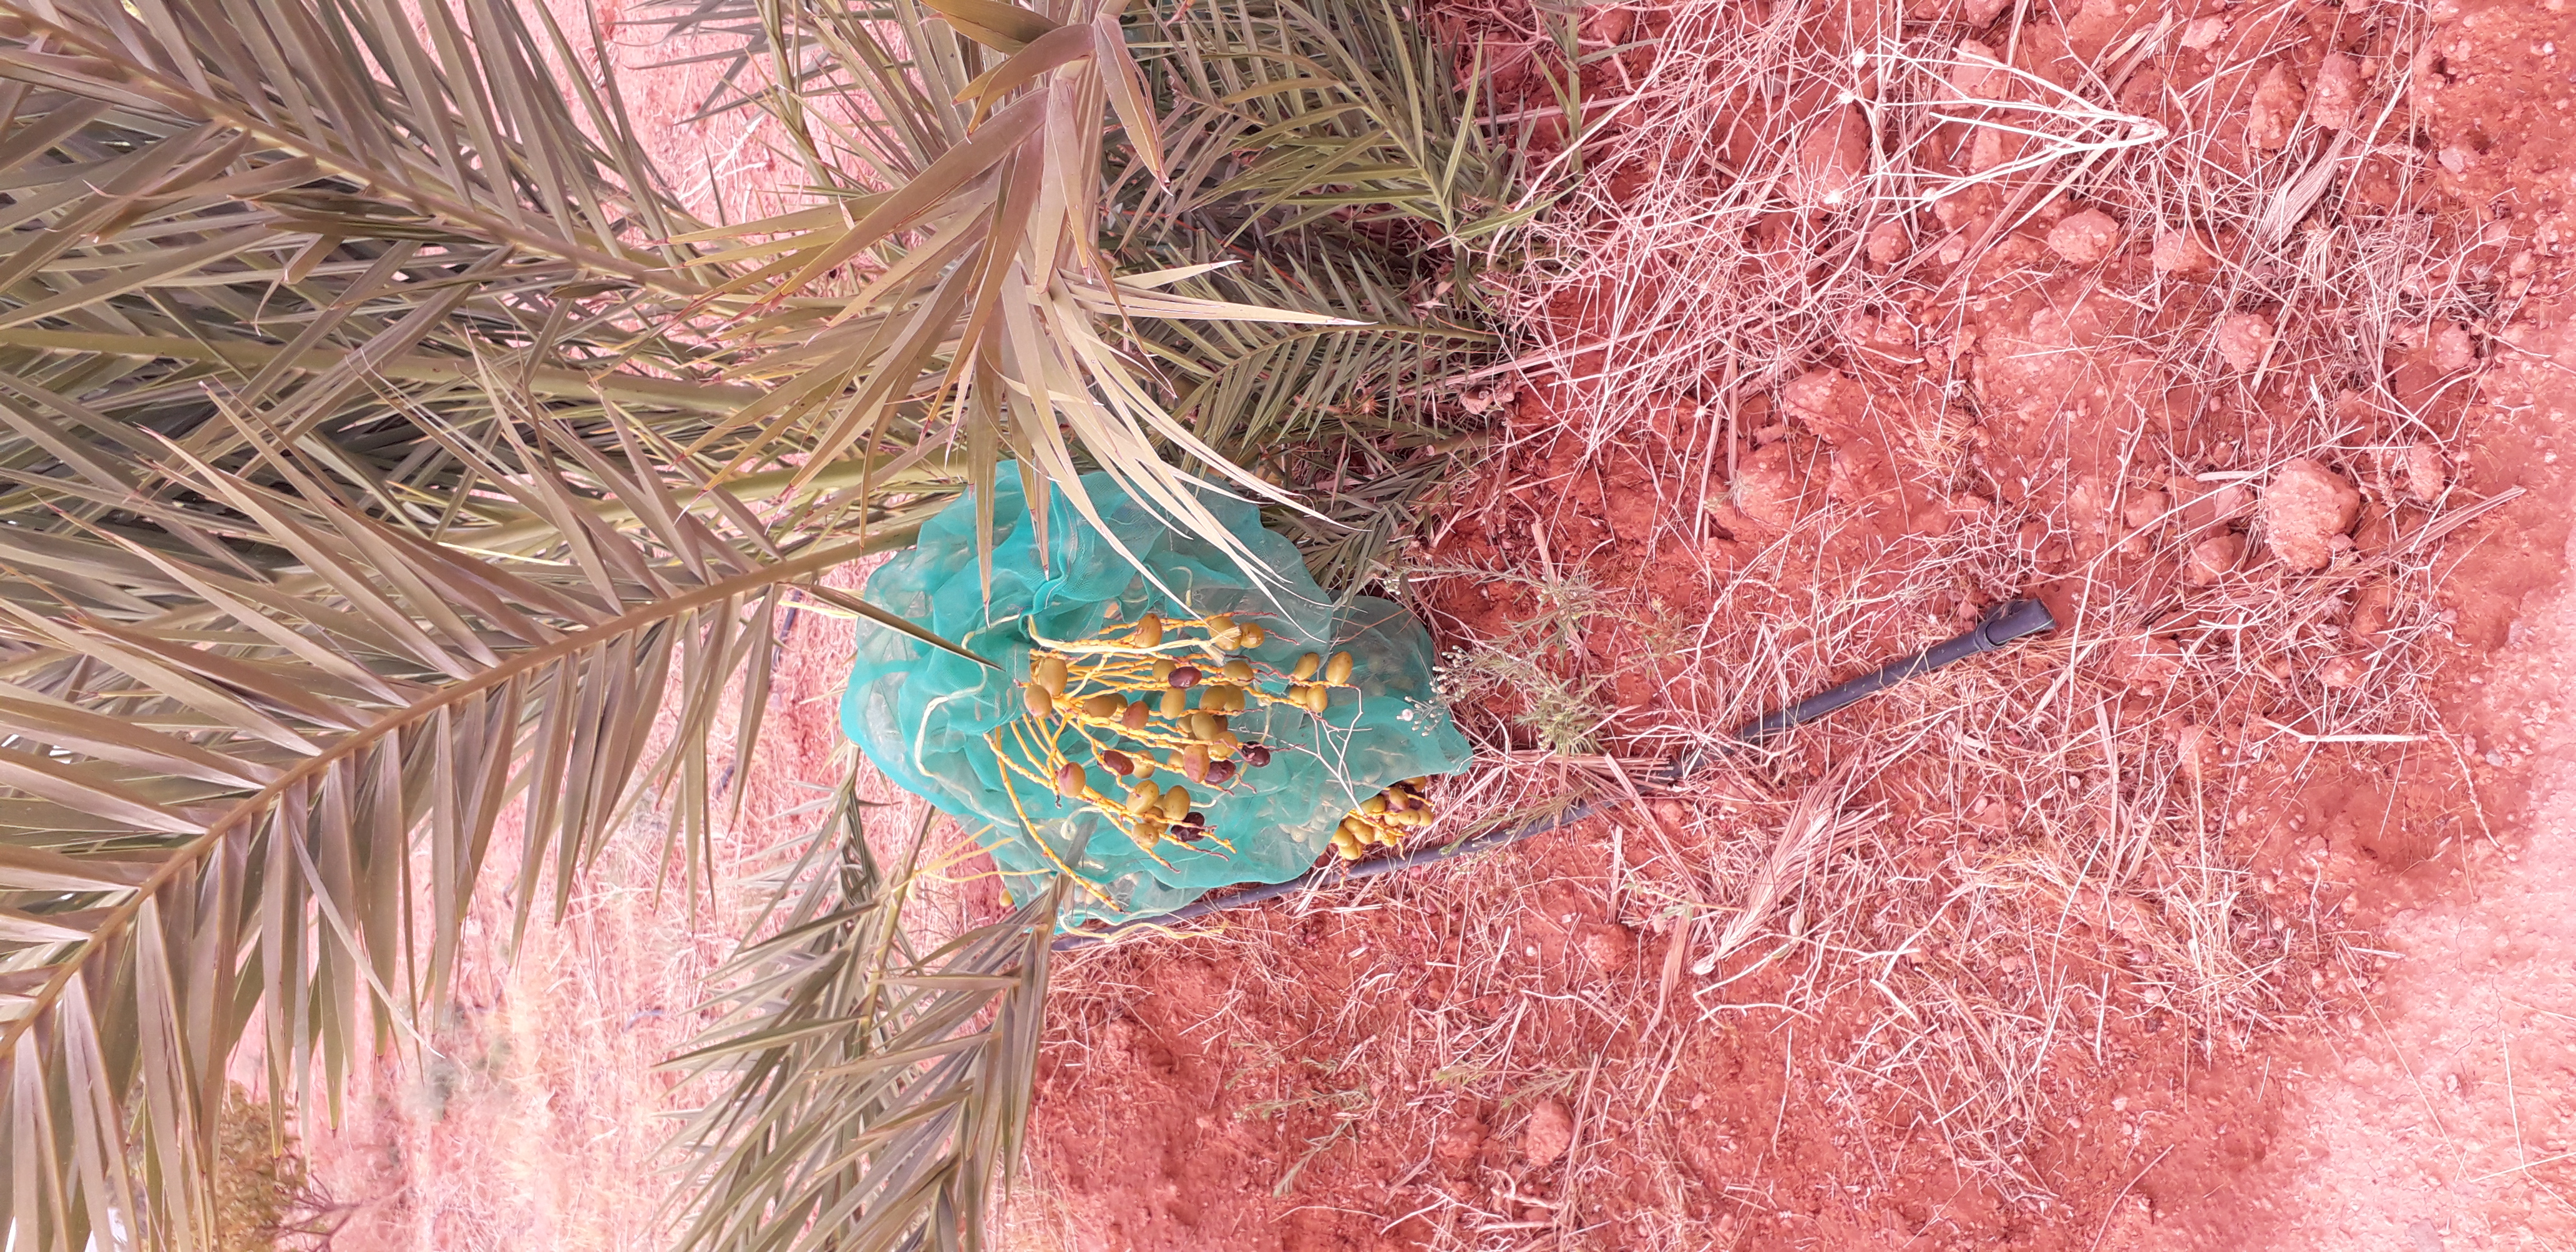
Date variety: kholt